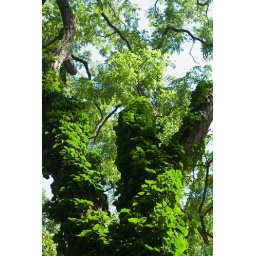
I don't know the climbing plant all over this tree